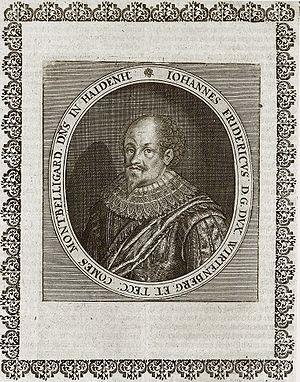
L'État allemand du Wurtemberg a été successivement une seigneurie, un comté, un duché, un électorat et un royaume. Jusqu'en 1806, son nom exact est Wirtemberg. La maison de Wurtemberg règne sur le Wurtemberg jusqu'à l'abolition de la monarchie en 1918.